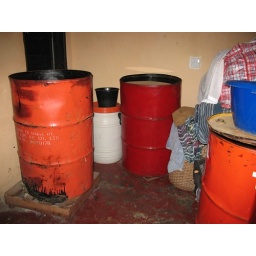
Barrels of water at Big Mama's house in Accra